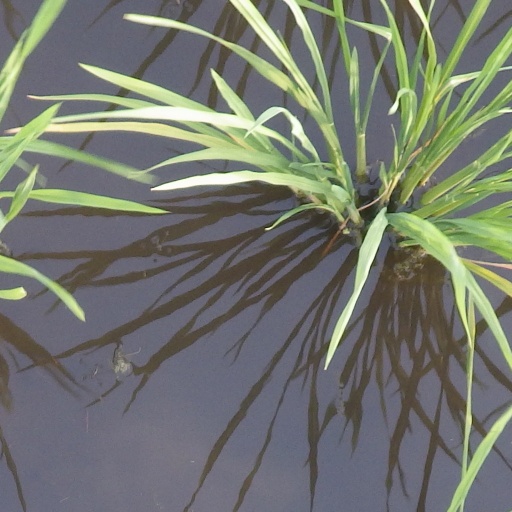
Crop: rice